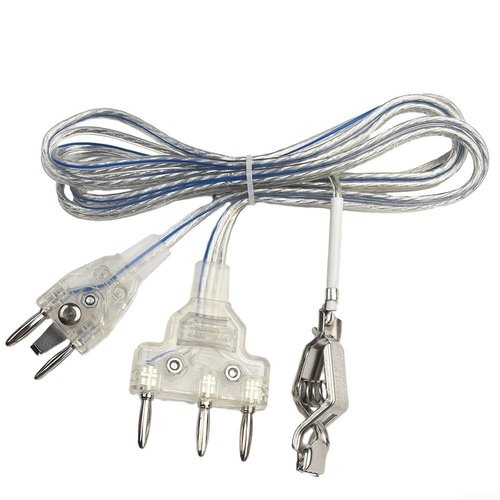
Fencing Body Cords, Sport Fencing Body Cords Cable, Hand Line Clamp Equipment For Foil And Epee Body Cord
Brand: Oceanialend Color: as picture show Features: 【Functional】Our sport fencing body cords are made of high-quality materials, ensuring their durability and functionality for long-term use. 【Suitable for Foil and Epee Body Cord】These body cords are specifically designed to be compatible with both foil and epee fencing, making them versatile and convenient for different types of fencing. 【Plastic and Stainless Steel Construction】Crafted with a combination of plastic and stainless steel, these body cords offer a sturdy and reliable connection between the fencer's body and the scoring apparatus. 【Clear Color Design】Featuring a clear color design, these body cords are visually appealing and easy to identify among other fencing equipment. 【Includes 1x Fencing Body Cord】Each package includes fencing body cord, providing everything you need for a seamless fencing experience. Binding: Kitchen model number: TN8Y8H21G476O2ZP4EU2W65GF68E Part Number: TN8Y8H21G476O2ZP4EU2W65GF68E Details: Description: * *Made of material, and functional *Suitable for Foil, Epee body cord Specification: *Material: plastic+stainless steel *Color: Clear (As Pictures Show) *Size: (As Pictures Show) Package includes: 1x Fencing body cords
Brand: Oceanialend
Category: Sporting Goods > Athletics > Fencing > Fencing Training Aids > Fencing Body Cords